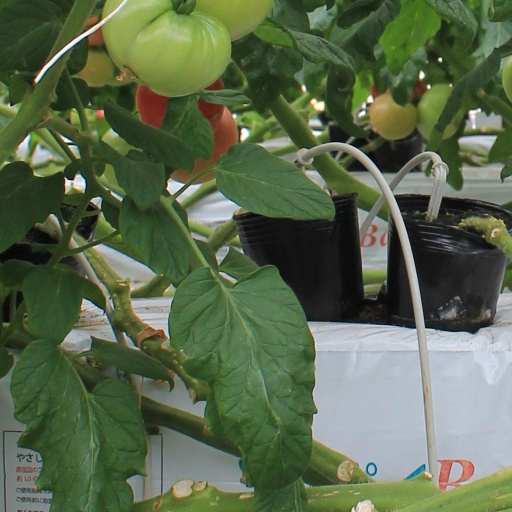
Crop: tomato